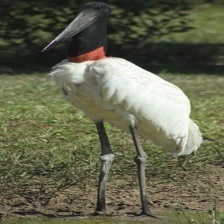
Species: JABIRU
Scientific name: JABIRU MYCTERIA
ImageNet parent category: white_stork